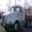
Label: truck